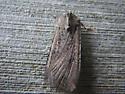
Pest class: cutworms